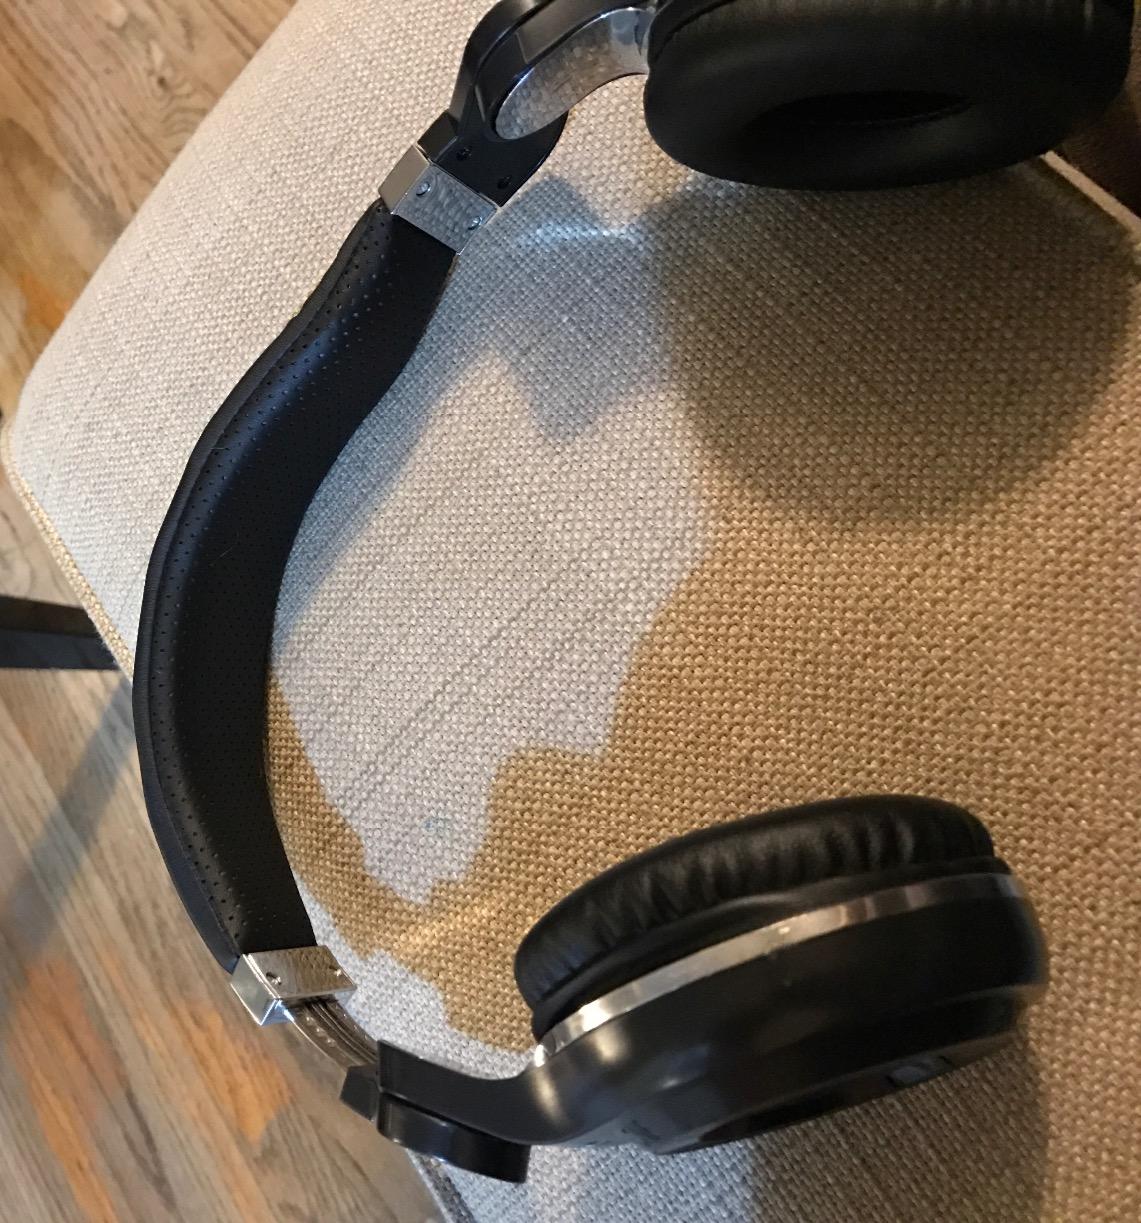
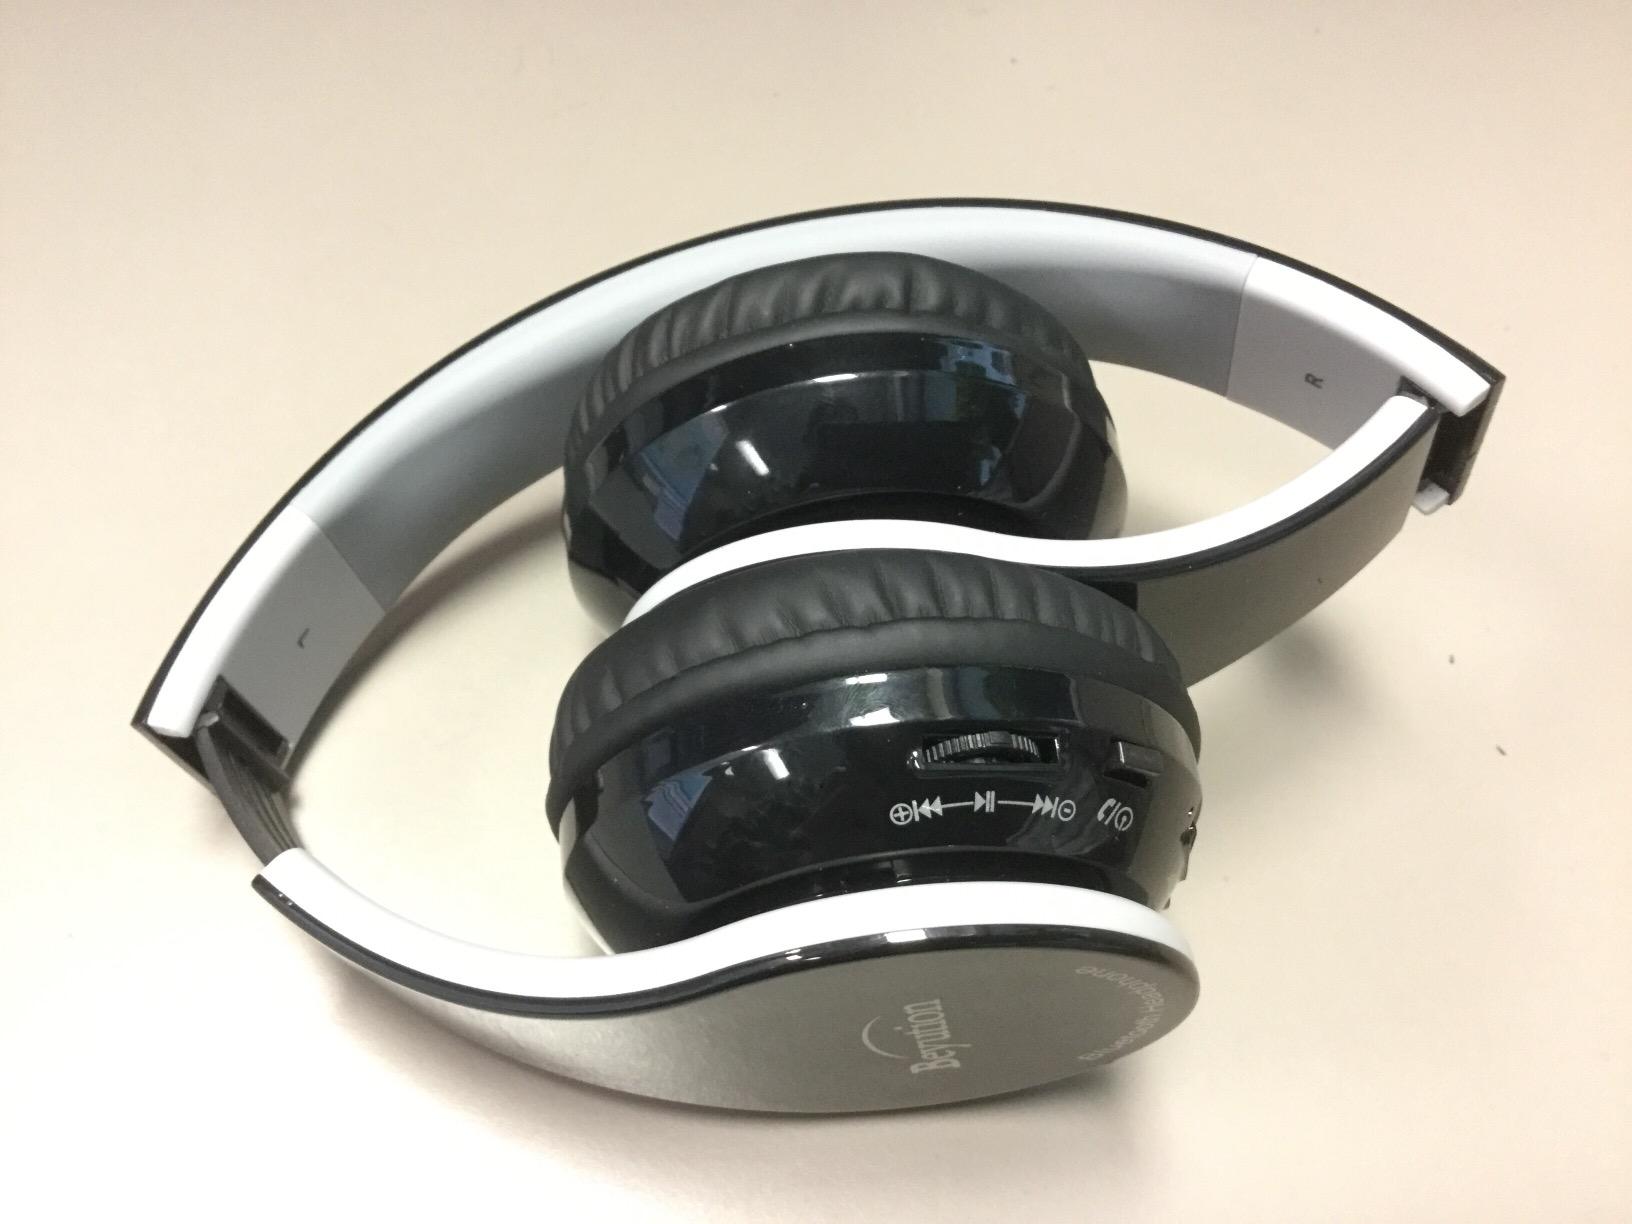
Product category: headphones
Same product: no